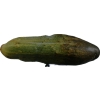
Label: cucumber